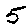
Label: 5